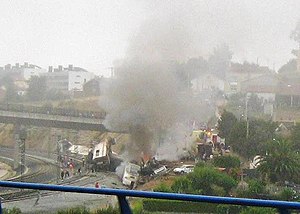
Santiago de Compostela-ulykken / Galleri
Santiago de Compostela-ulykken indtraf onsdag den 24. juli 2013 om aftenen, da et Alviatogsæt på vej fra Madrid til Santiago de Compostela afsporedes i udkanten af byen 3-4 km, før det nåede stationen. Ulykken skete dagen før den årlige, kristne pilgrimsfestival. Ud af de 222 personer i toget blev 79 dræbt og omkring 125-140 såret. Umiddelbart efter ulykken erkendte lokomotivføreren i en samtale med fjernstyringscentralen, at toget var kommet ind i en kurve med mindst 190 km/t. Hastighedsbegrænsningen i kurven var 80 km/t. Ulykken blev filmet af et overvågningskamera ved banelegemet, der viste, at alle togets 13 enheder afsporedes ved høj fart.